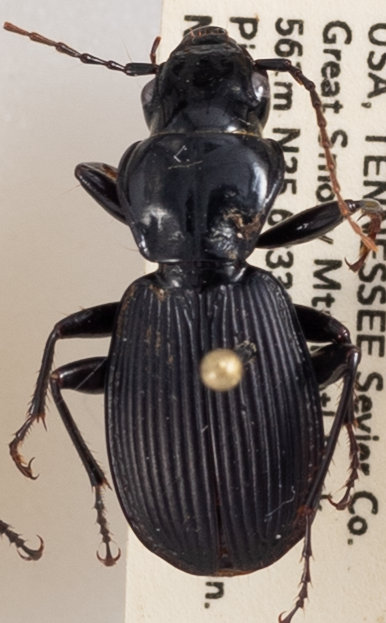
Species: Pterostichus moestus
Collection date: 2018-08-21
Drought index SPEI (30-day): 0.992
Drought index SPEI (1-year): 0.732
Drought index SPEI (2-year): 0.32